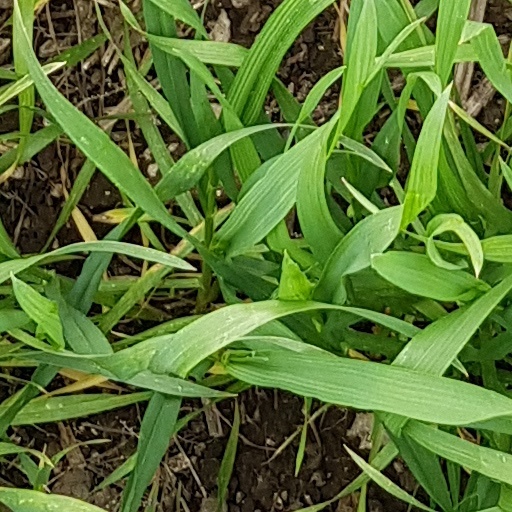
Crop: wheat